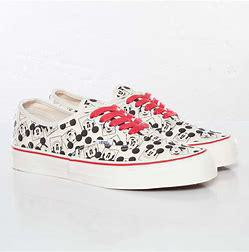
Brand: Vans
Model: OG Authentic LX